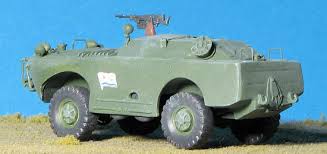
Label: BRDM